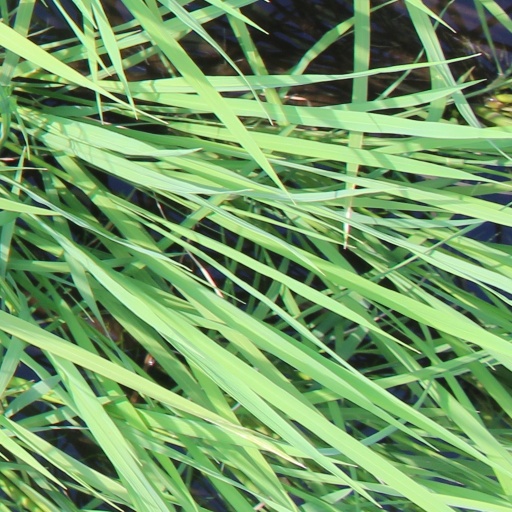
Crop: rice